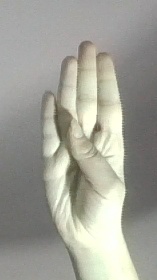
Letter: kaaf